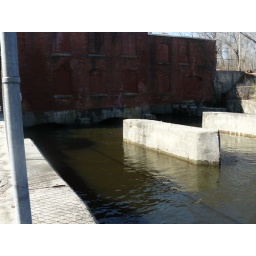
were they draw in water for the power plant (not normally that high)